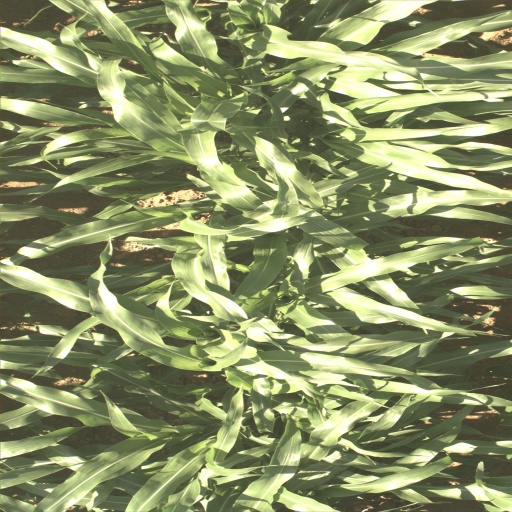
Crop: sorghum